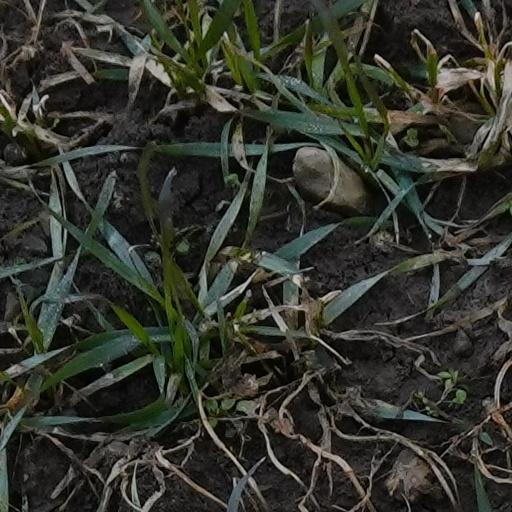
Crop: wheat